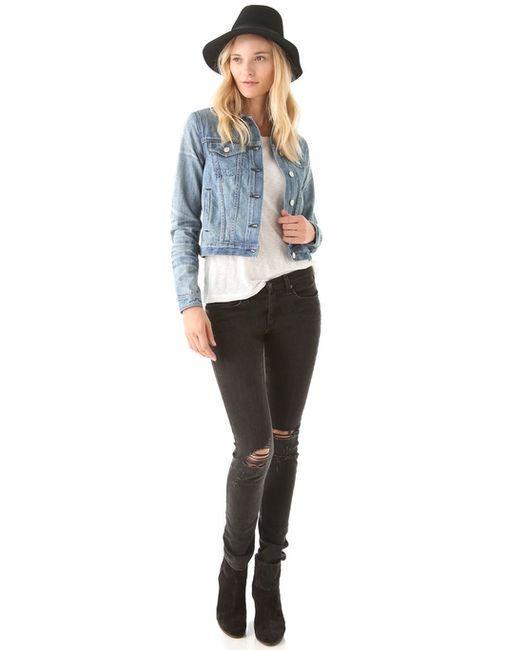
schwarze Röhrenjeans und Jeansjacke für Damen